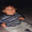
Label: boy